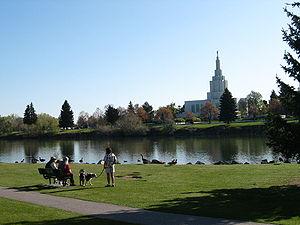
Idaho Falls est une ville américaine du comté de Bonneville, dans l'Idaho. C'est la plus grande ville de l'Idaho oriental. Selon le recensement de 2010, la population de Idaho Falls s'élève à 56 813 habitants, l'agglomération en compte 136 108. En 2013, la population était estimée à 58 292 habitants.